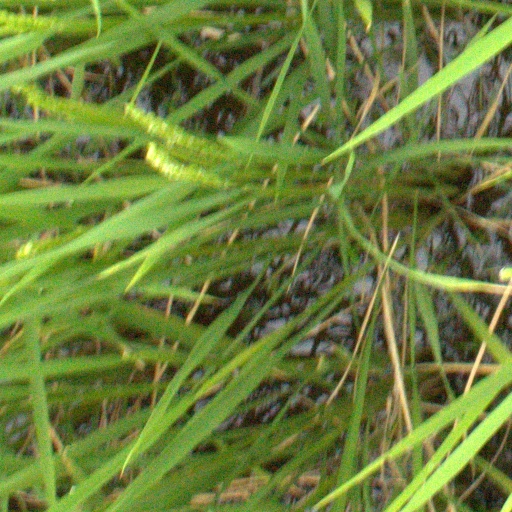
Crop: rice